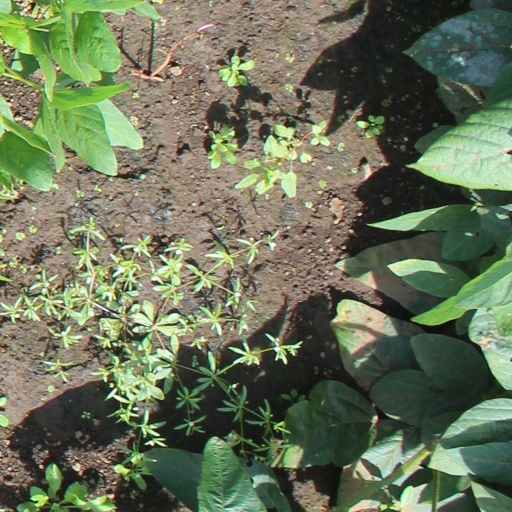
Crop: soybean